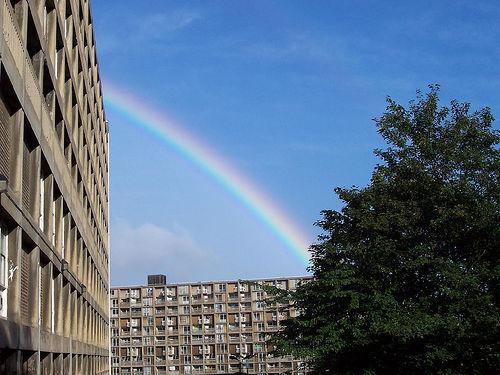
Weather: sun or clear